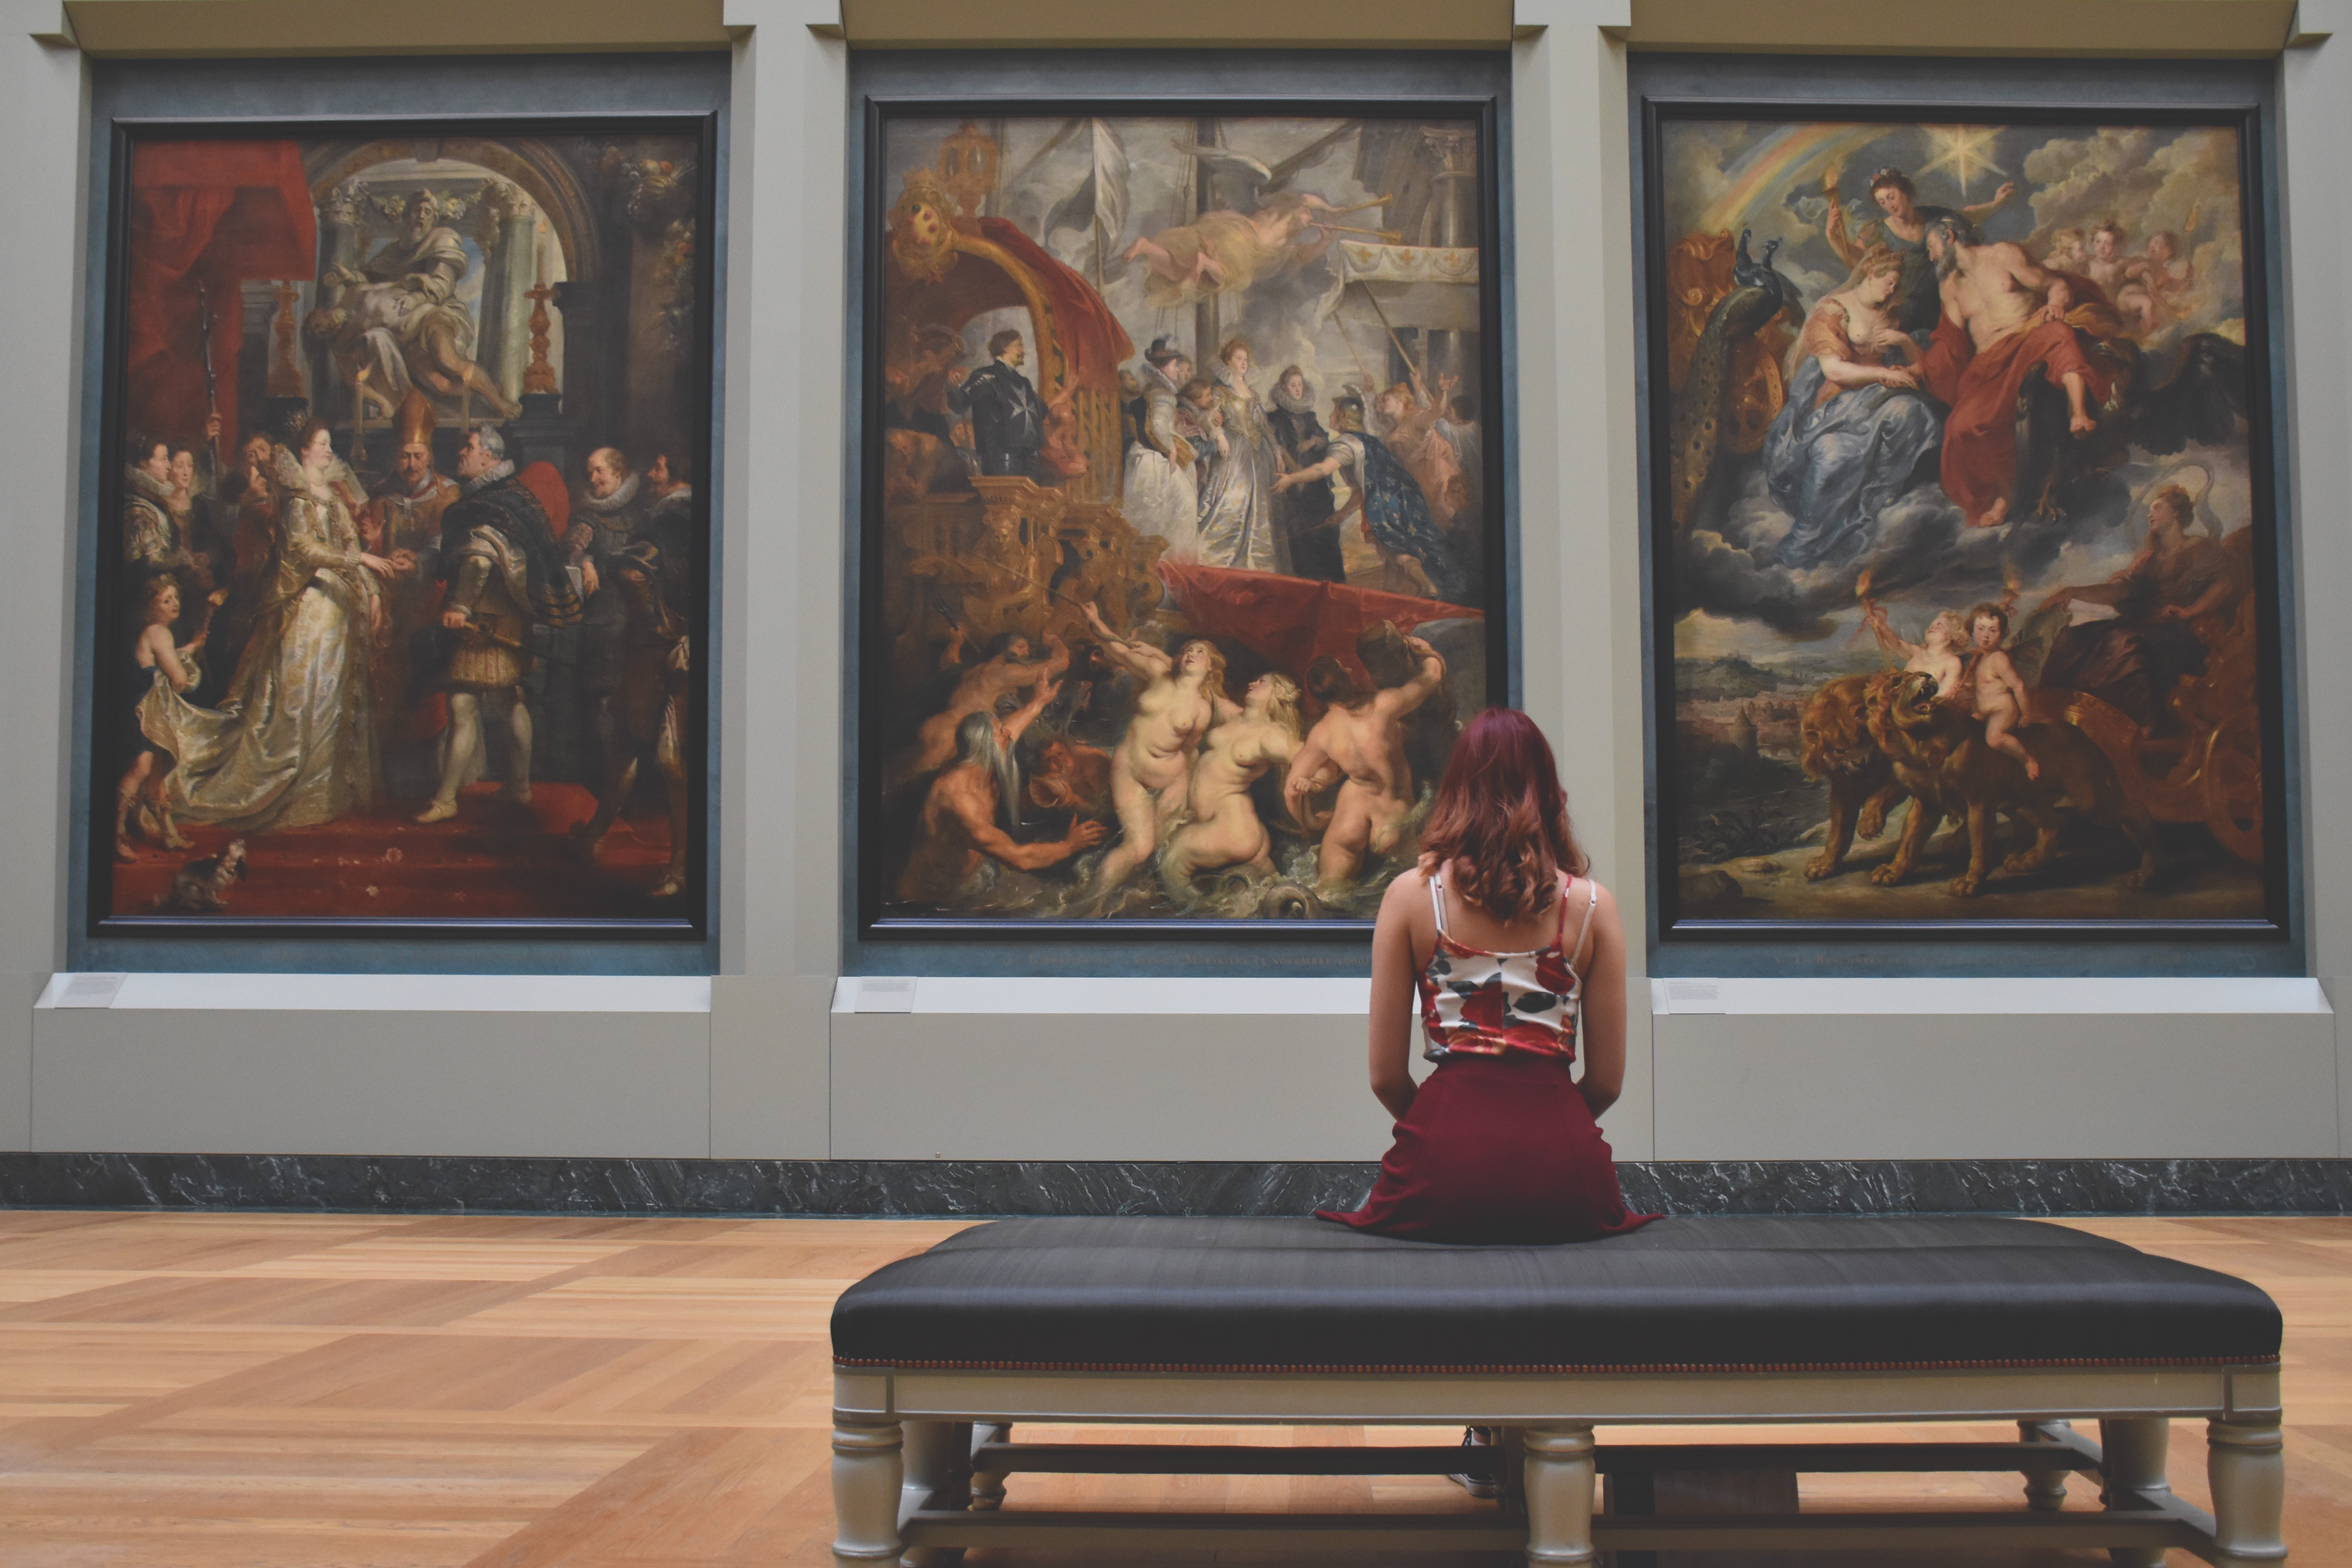
creative, girl, woman, old, louvre, museum, painting, pictures, art, relaxation, creativity, inspiration, gallery, paintings, tourist attraction, exhibition, modern art, art gallery, vernissage